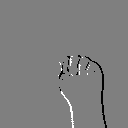
ASL letter: m